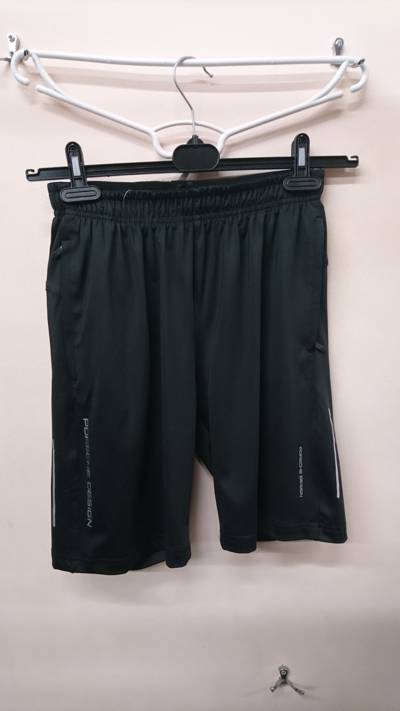
Waste category: clothes